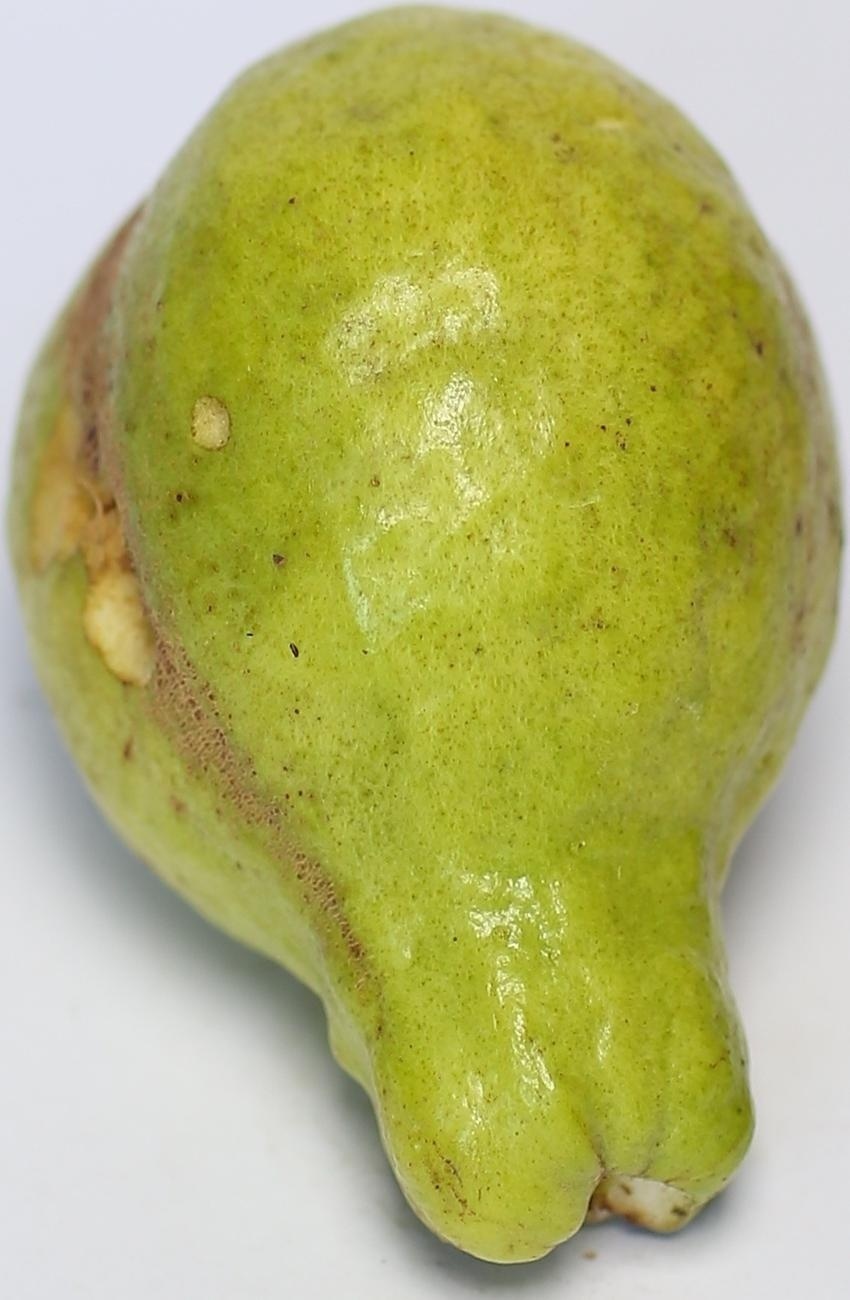
Maturity: mature-green
Variety: local-sindhi